Women's Strike for Equality

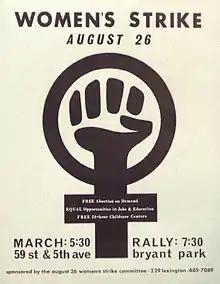

The Women's Strike for Equality was a strike which took place in the United States on August 26, 1970. It celebrated the 50th anniversary of the passing of the Nineteenth Amendment, which effectively gave American women the right to vote. The rally was sponsored by the National Organization for Women (NOW). Estimates ranged as high as 50,000 women at the protest in New York City and more protested throughout the country. At this time, the gathering was the largest on behalf of women in the United States. The strike, spearheaded by Betty Friedan, self-stated three primary goals: free abortion on demand, equal opportunity in the workforce, and free childcare. The strike also advocated for other second wave feminist goals more generally, such as political rights for women, and social equality in relationships such as marriage.